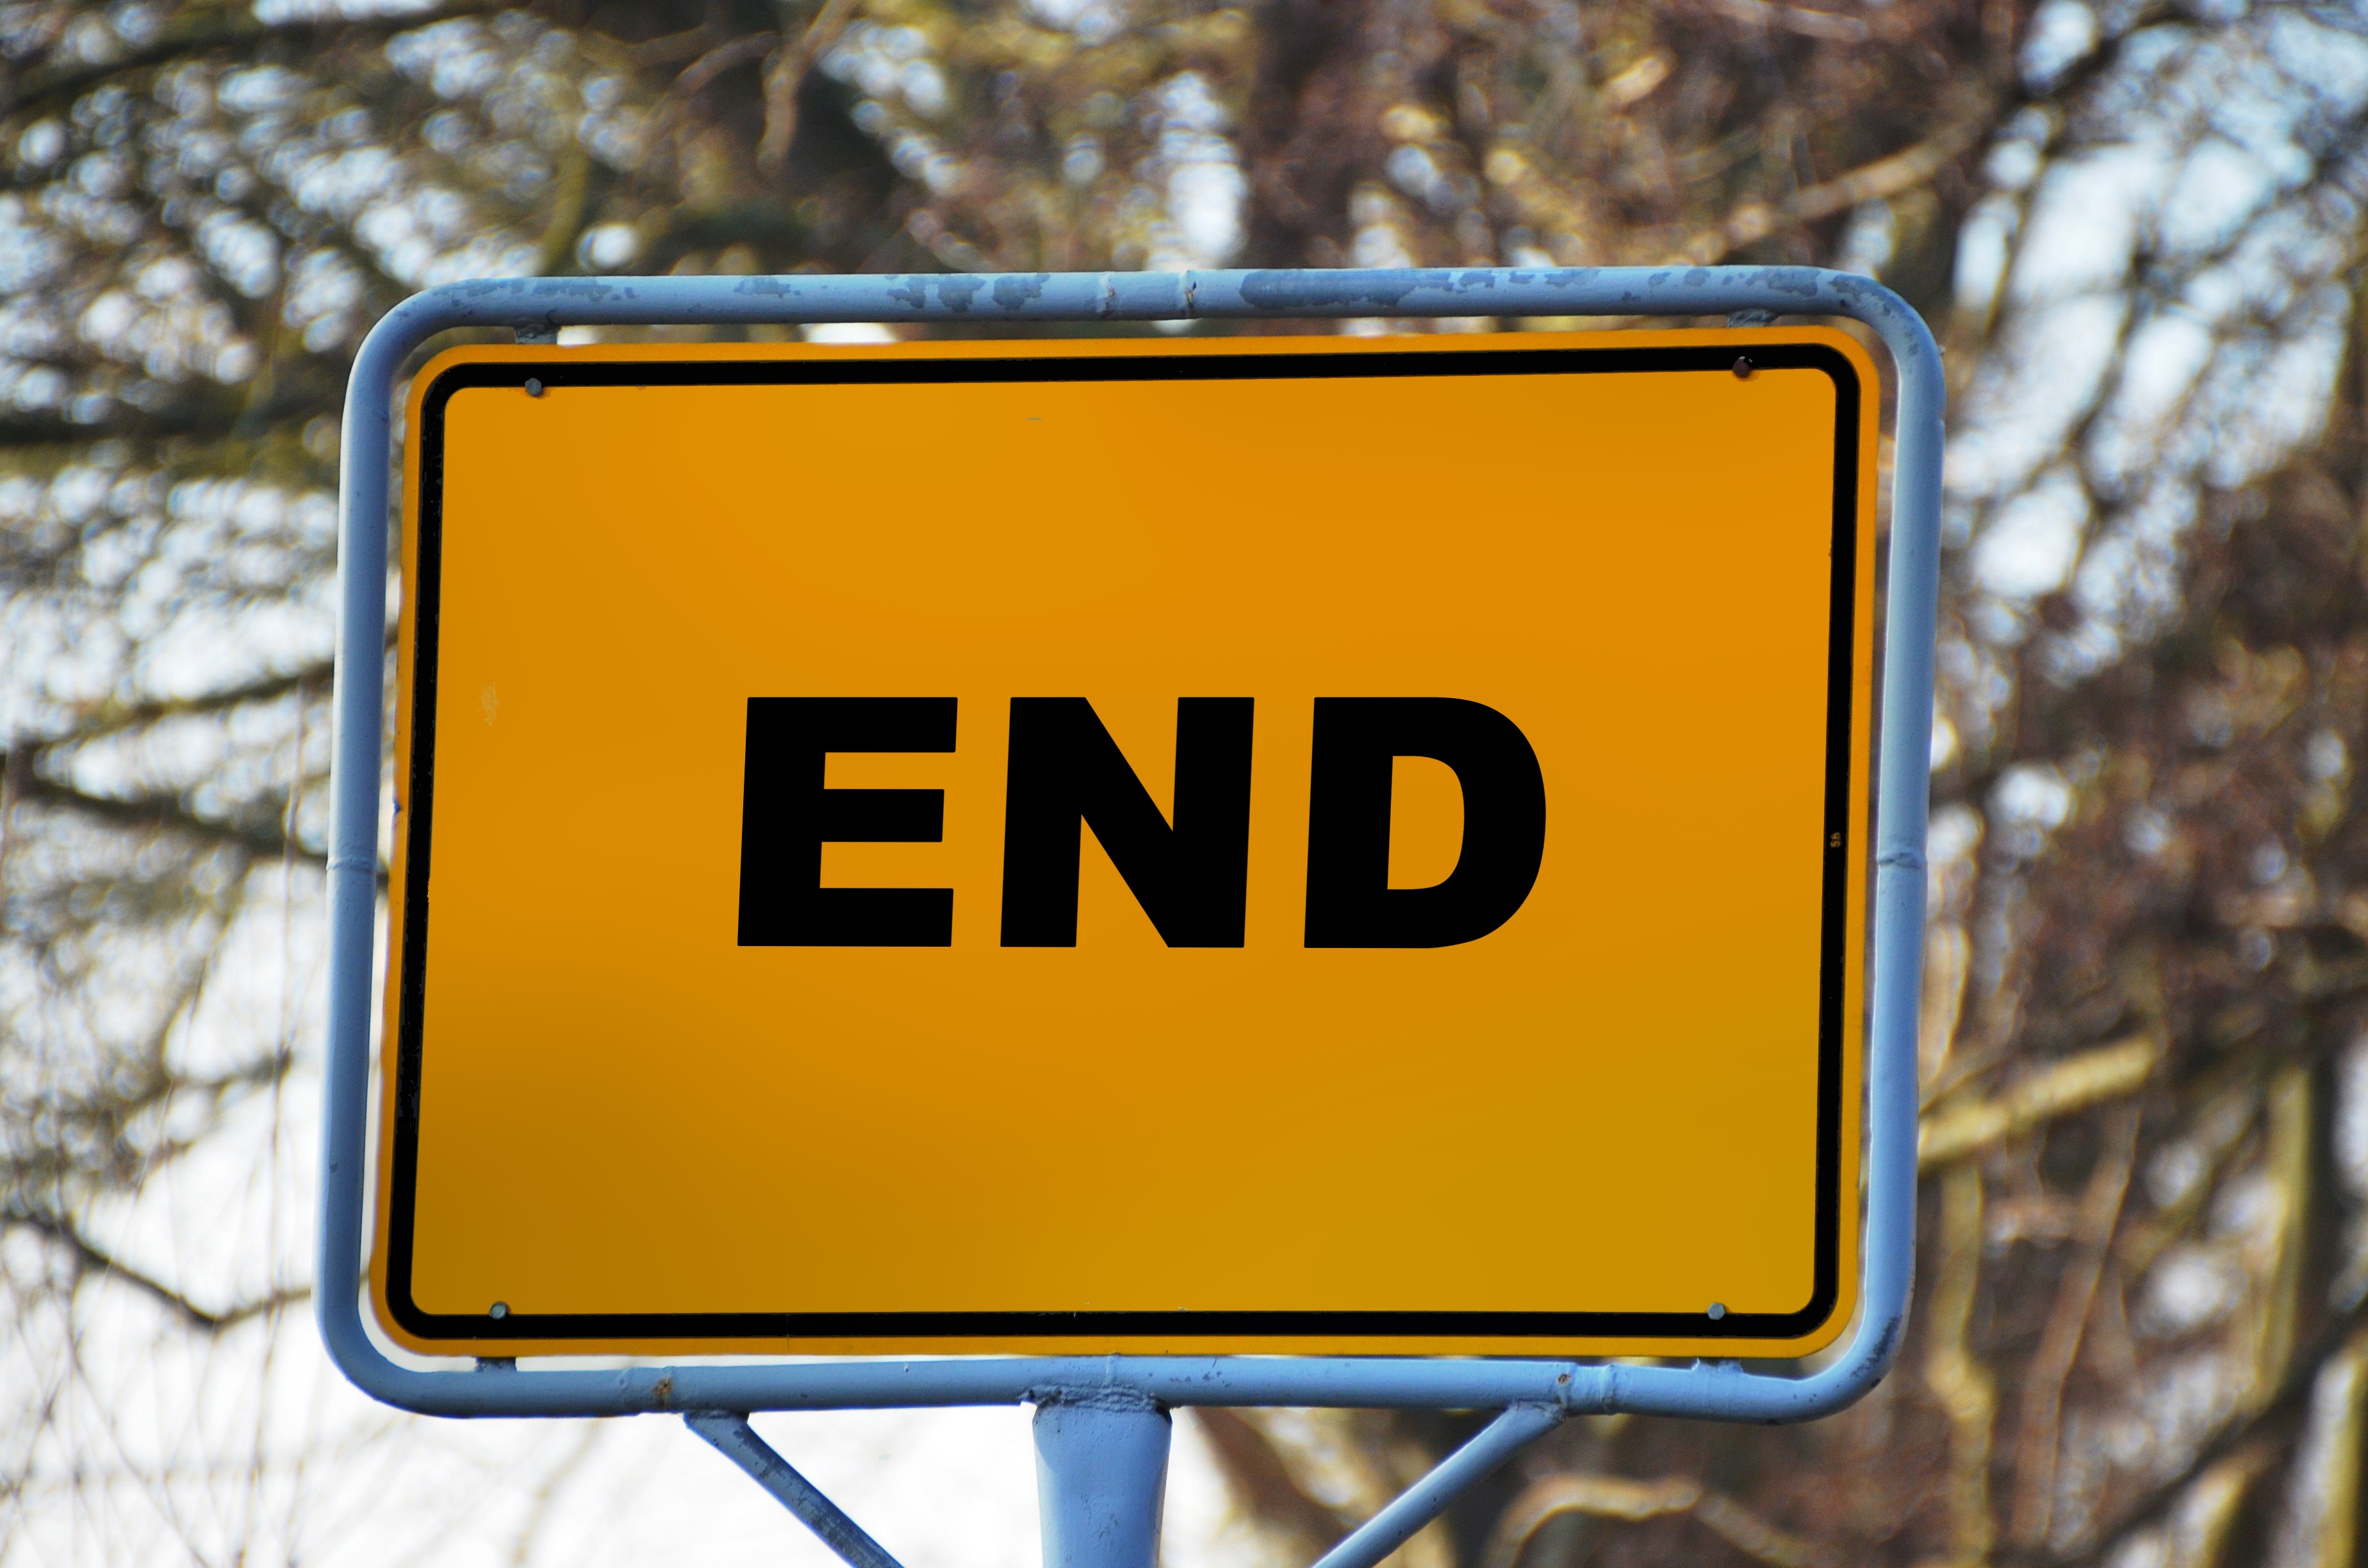
number, sign, street sign, yellow, signage, note, label, font, shield, end, final, off, traffic sign, finish, town sign, place name sign, way out